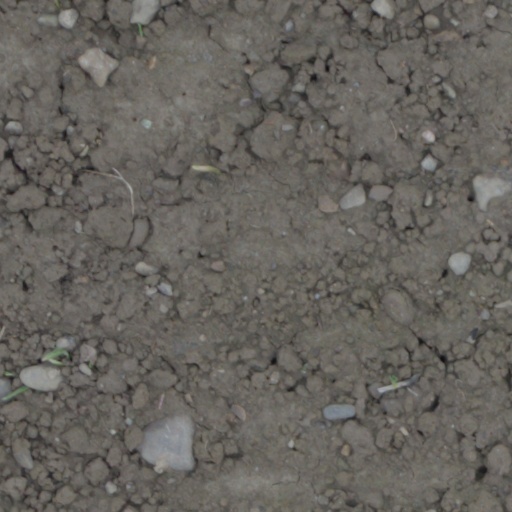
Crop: wheat